Donald Boström

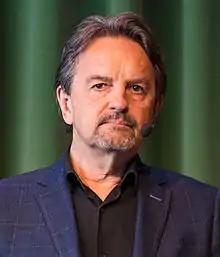
Donald Boström in 2015

Carl Donald Boström (born 30 May 1954) is a Swedish journalist, photographer, and writer. He is known for his writings and photography relating to the Palestinian-Israeli conflict. He is also a former WikiLeaks volunteer and has authored several cookbooks.